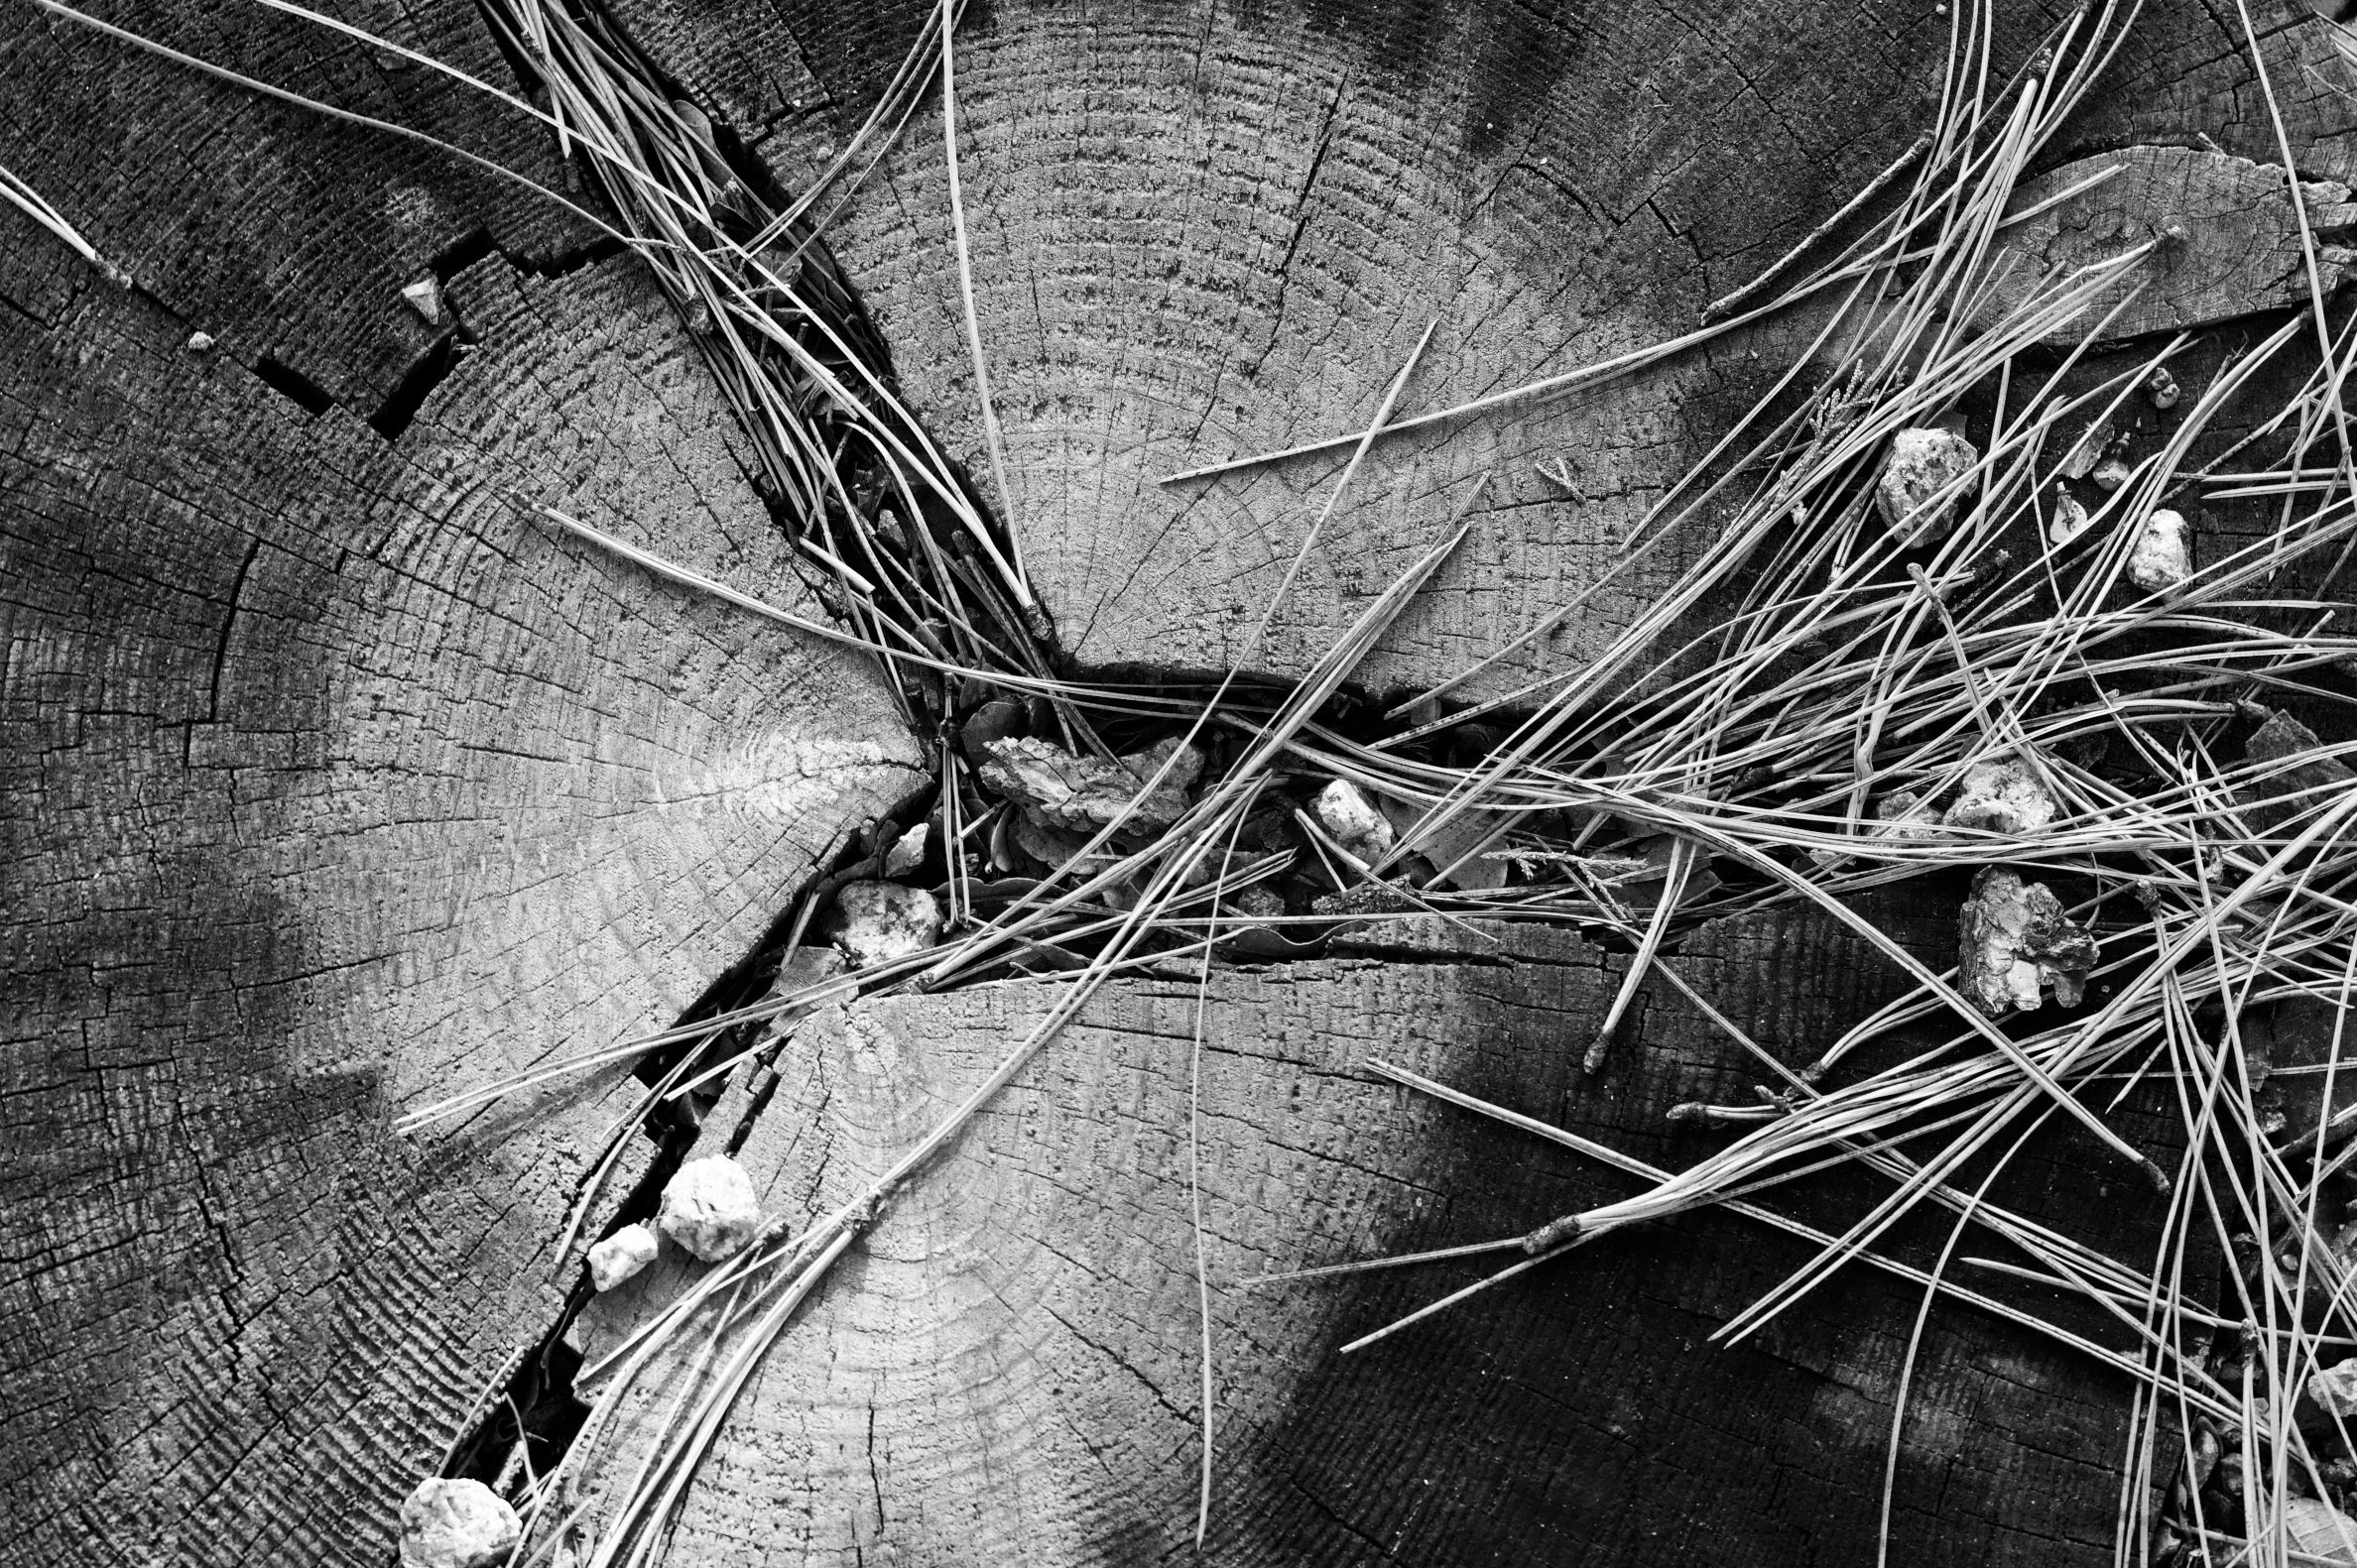
tree, wing, black and white, wood, photography, texture, leaf, line, black, monochrome, sketch, drawing, symmetry, shape, monochrome photography